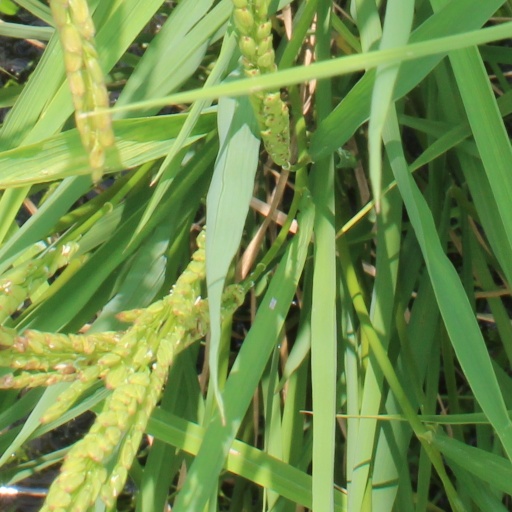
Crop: rice